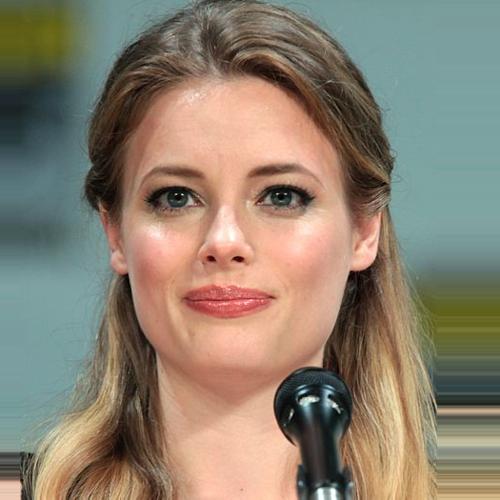
Age: 31